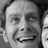
Emotion: happy